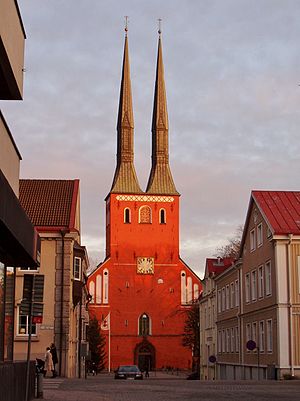
Växjö Domkirke
Växjö domkirke
Växjö Domkirke ligger i den svenske by Växjö, Kronobergs län, Småland. Den er domkirke i Växjö domkyrkoförsamling og stiftskirke i Växjö stift. Kirken stammer fra middelalderen, men er i høj grad præget af 1800-tallets restaureringer. En gennemgribende restaurering fandt sted fra 1957 til 1960.